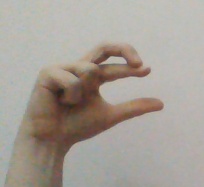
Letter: thal